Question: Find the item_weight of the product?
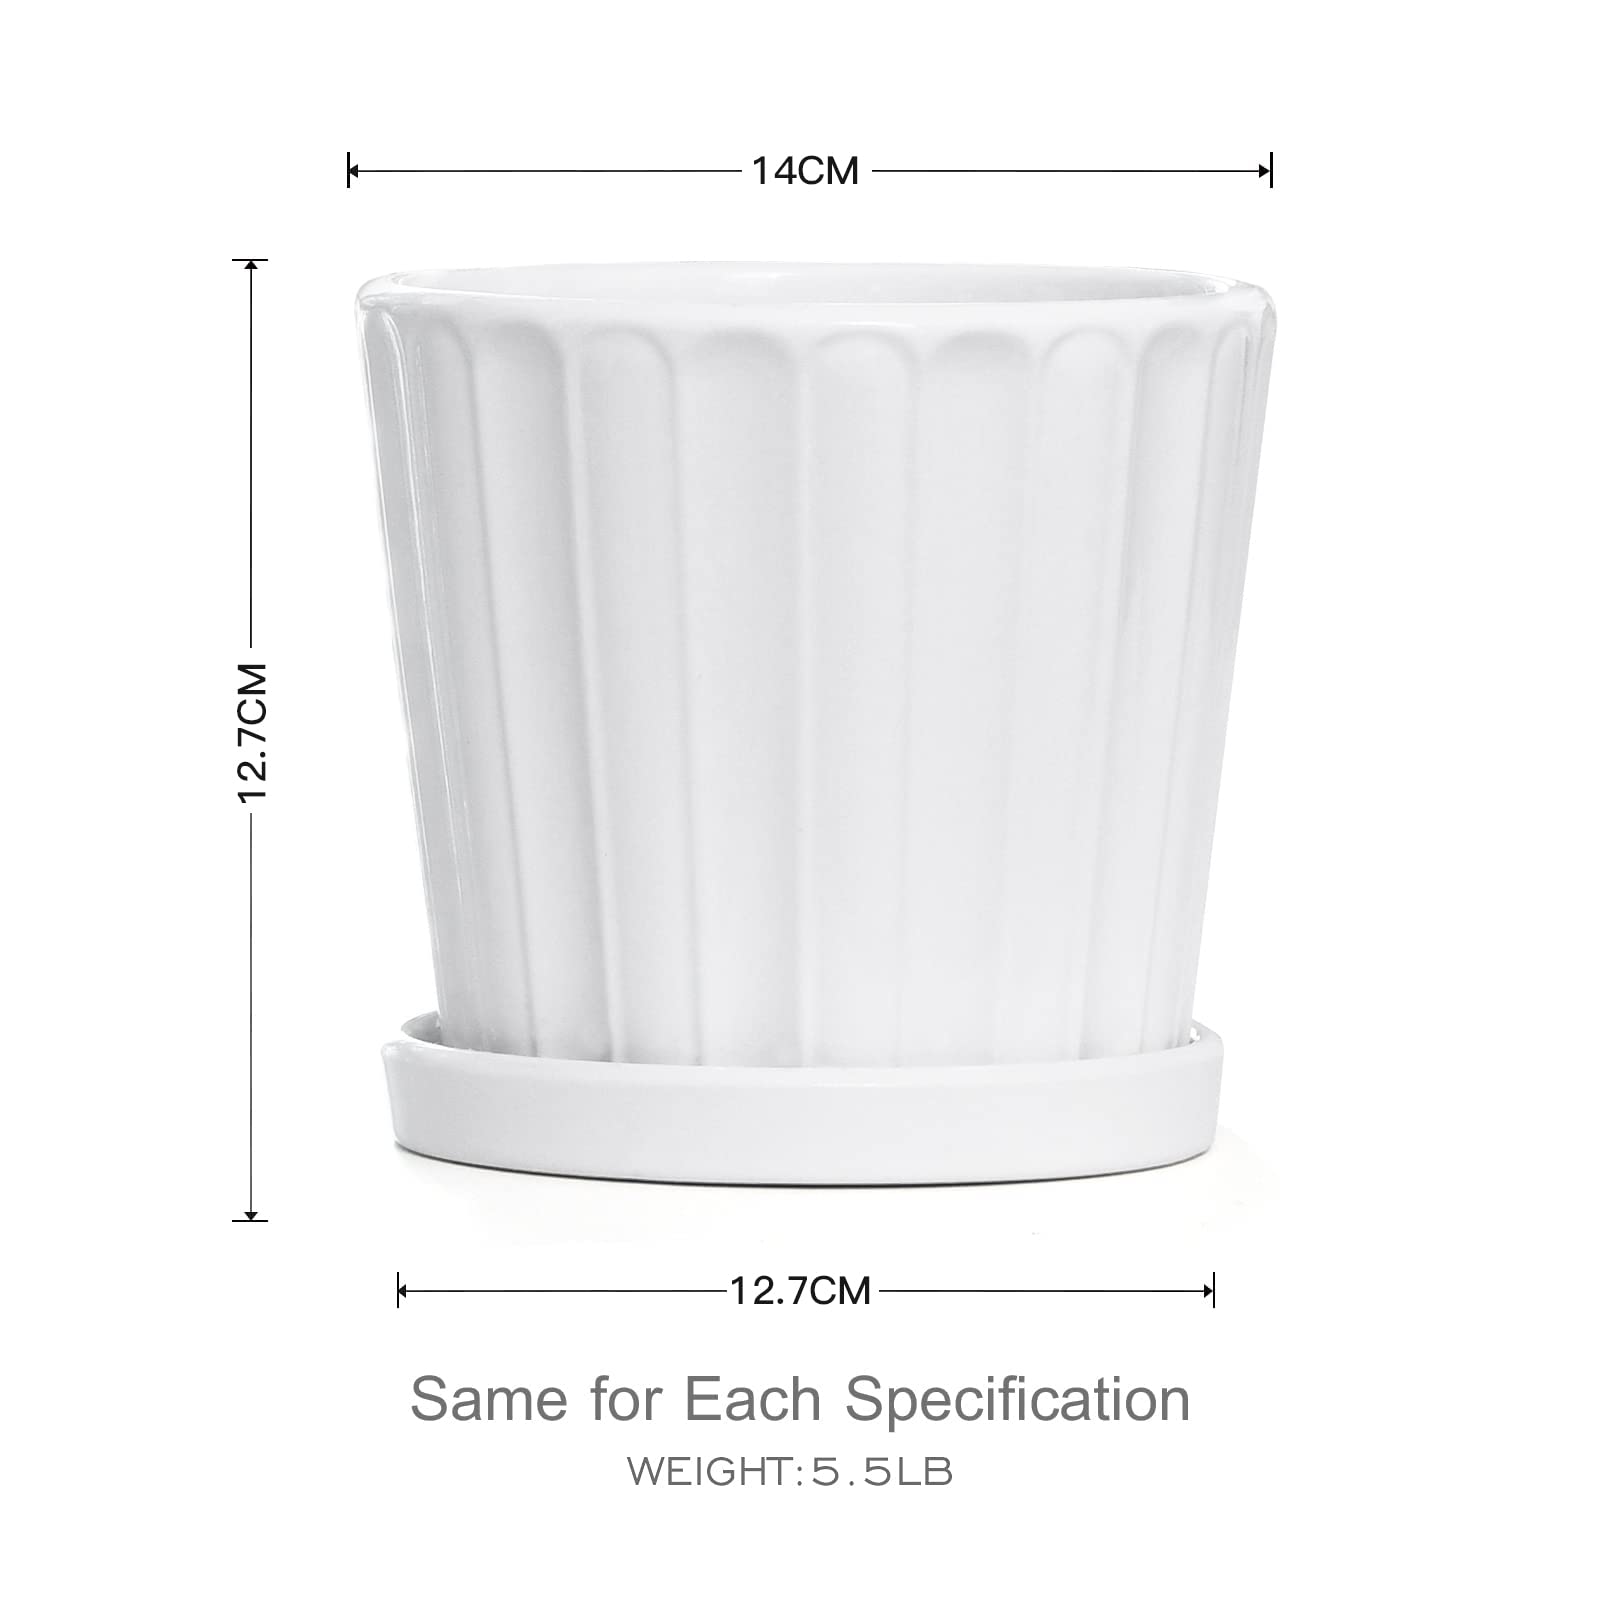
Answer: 5.5 pound